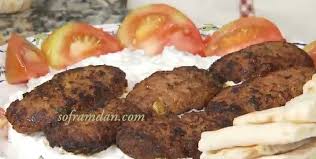
Yemek: kebap